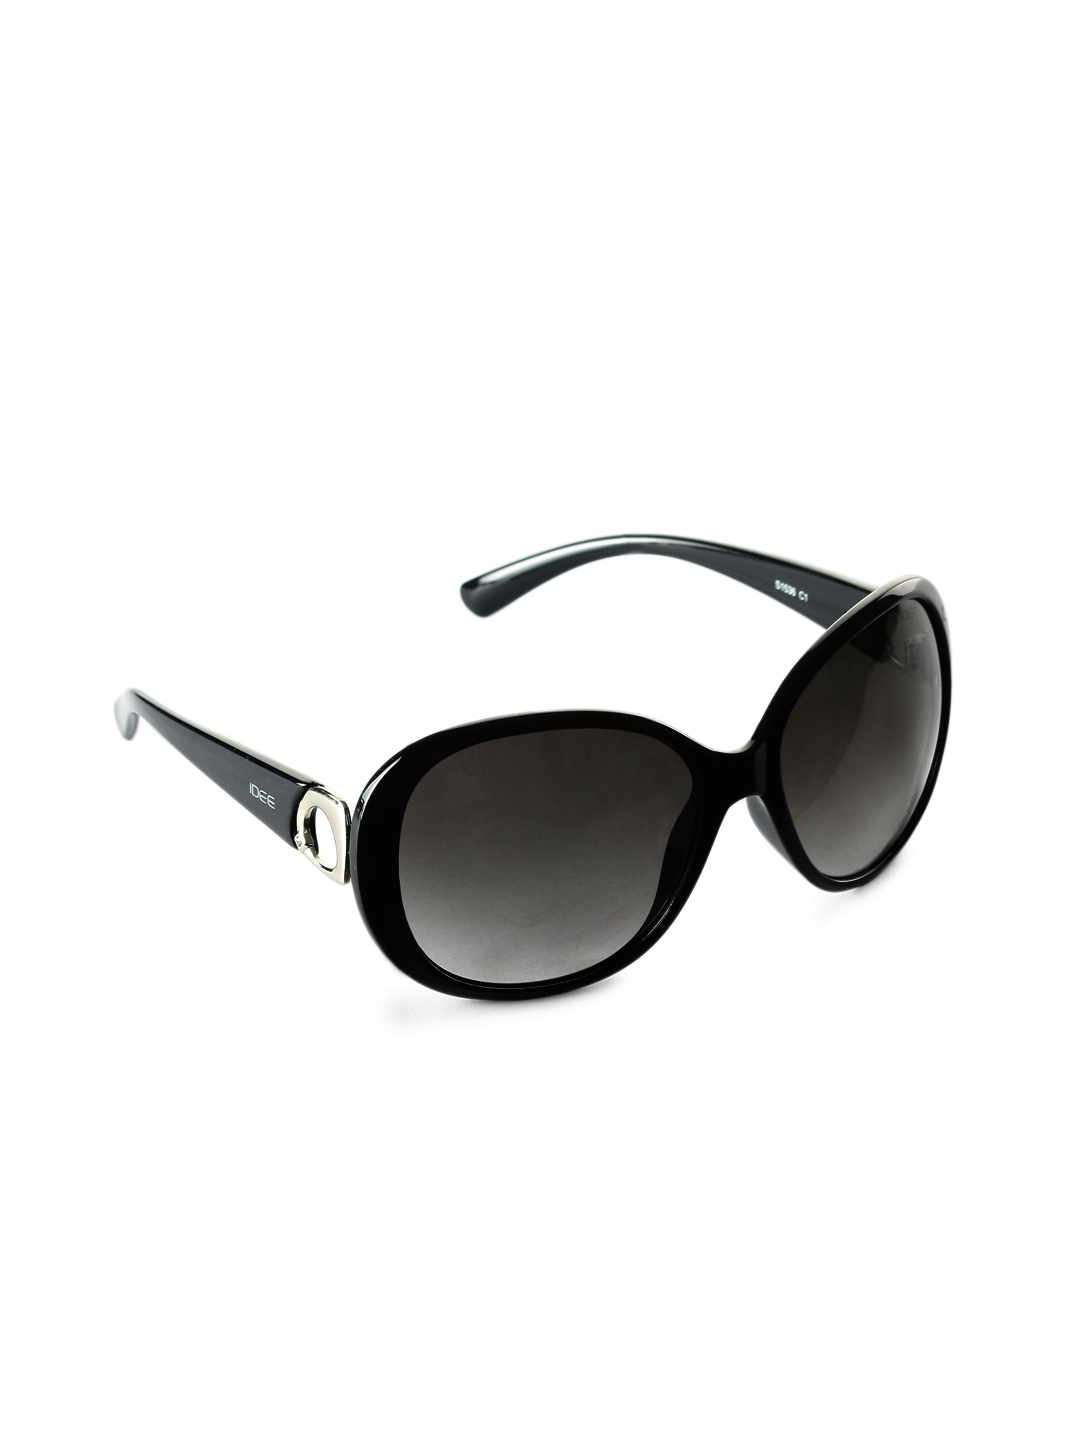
Idee Women Casual Black Sunglasses
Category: Accessories / Eyewear / Sunglasses
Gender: Women
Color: Black
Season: Winter 2016
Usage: Casual